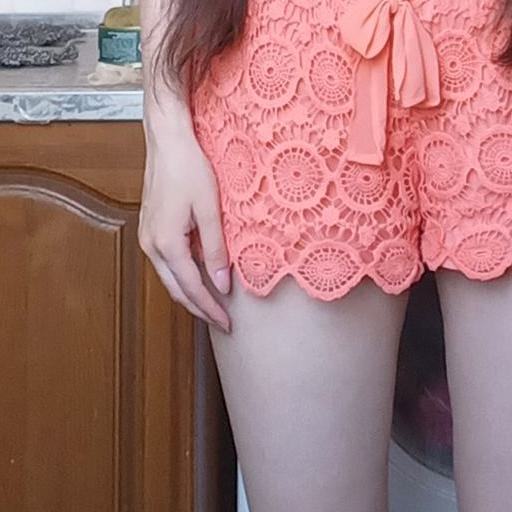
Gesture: no_gesture